Entheogen

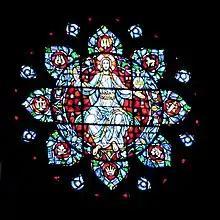
Mandala-like round window above the altar at Boston University's Marsh Chapel, site of Marsh Chapel Experiment

The indigenous peoples of Siberia (from whom the term "shaman" was borrowed) have used "Amanita muscaria" as an entheogen.